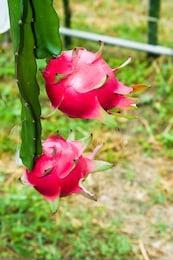
Label: Dragonfruit